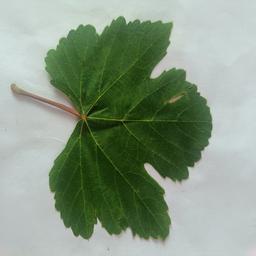
Label: Healthy Leaves